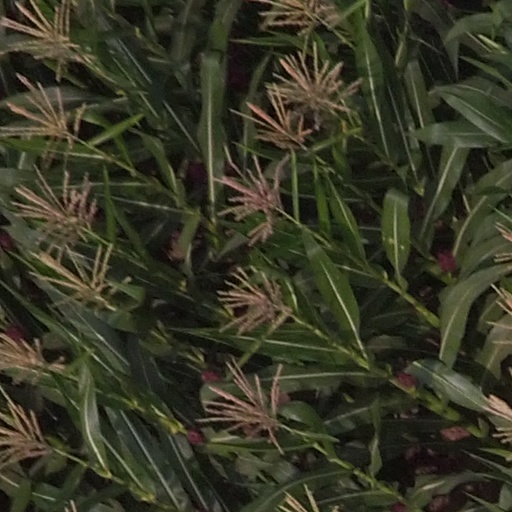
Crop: maize; corn